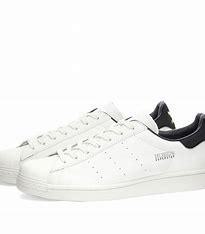
Brand: Adidas
Model: Superstar Pure